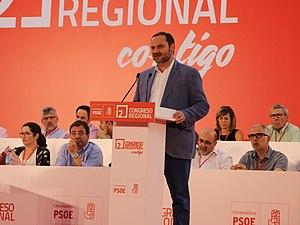
José Luis Ábalos Meco, né le 9 décembre 1959 à Torrent, est un homme politique espagnol membre du Parti socialiste ouvrier espagnol.